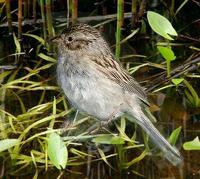
Bird species: Brewer_Sparrow
Bird type: landbird
Background: land